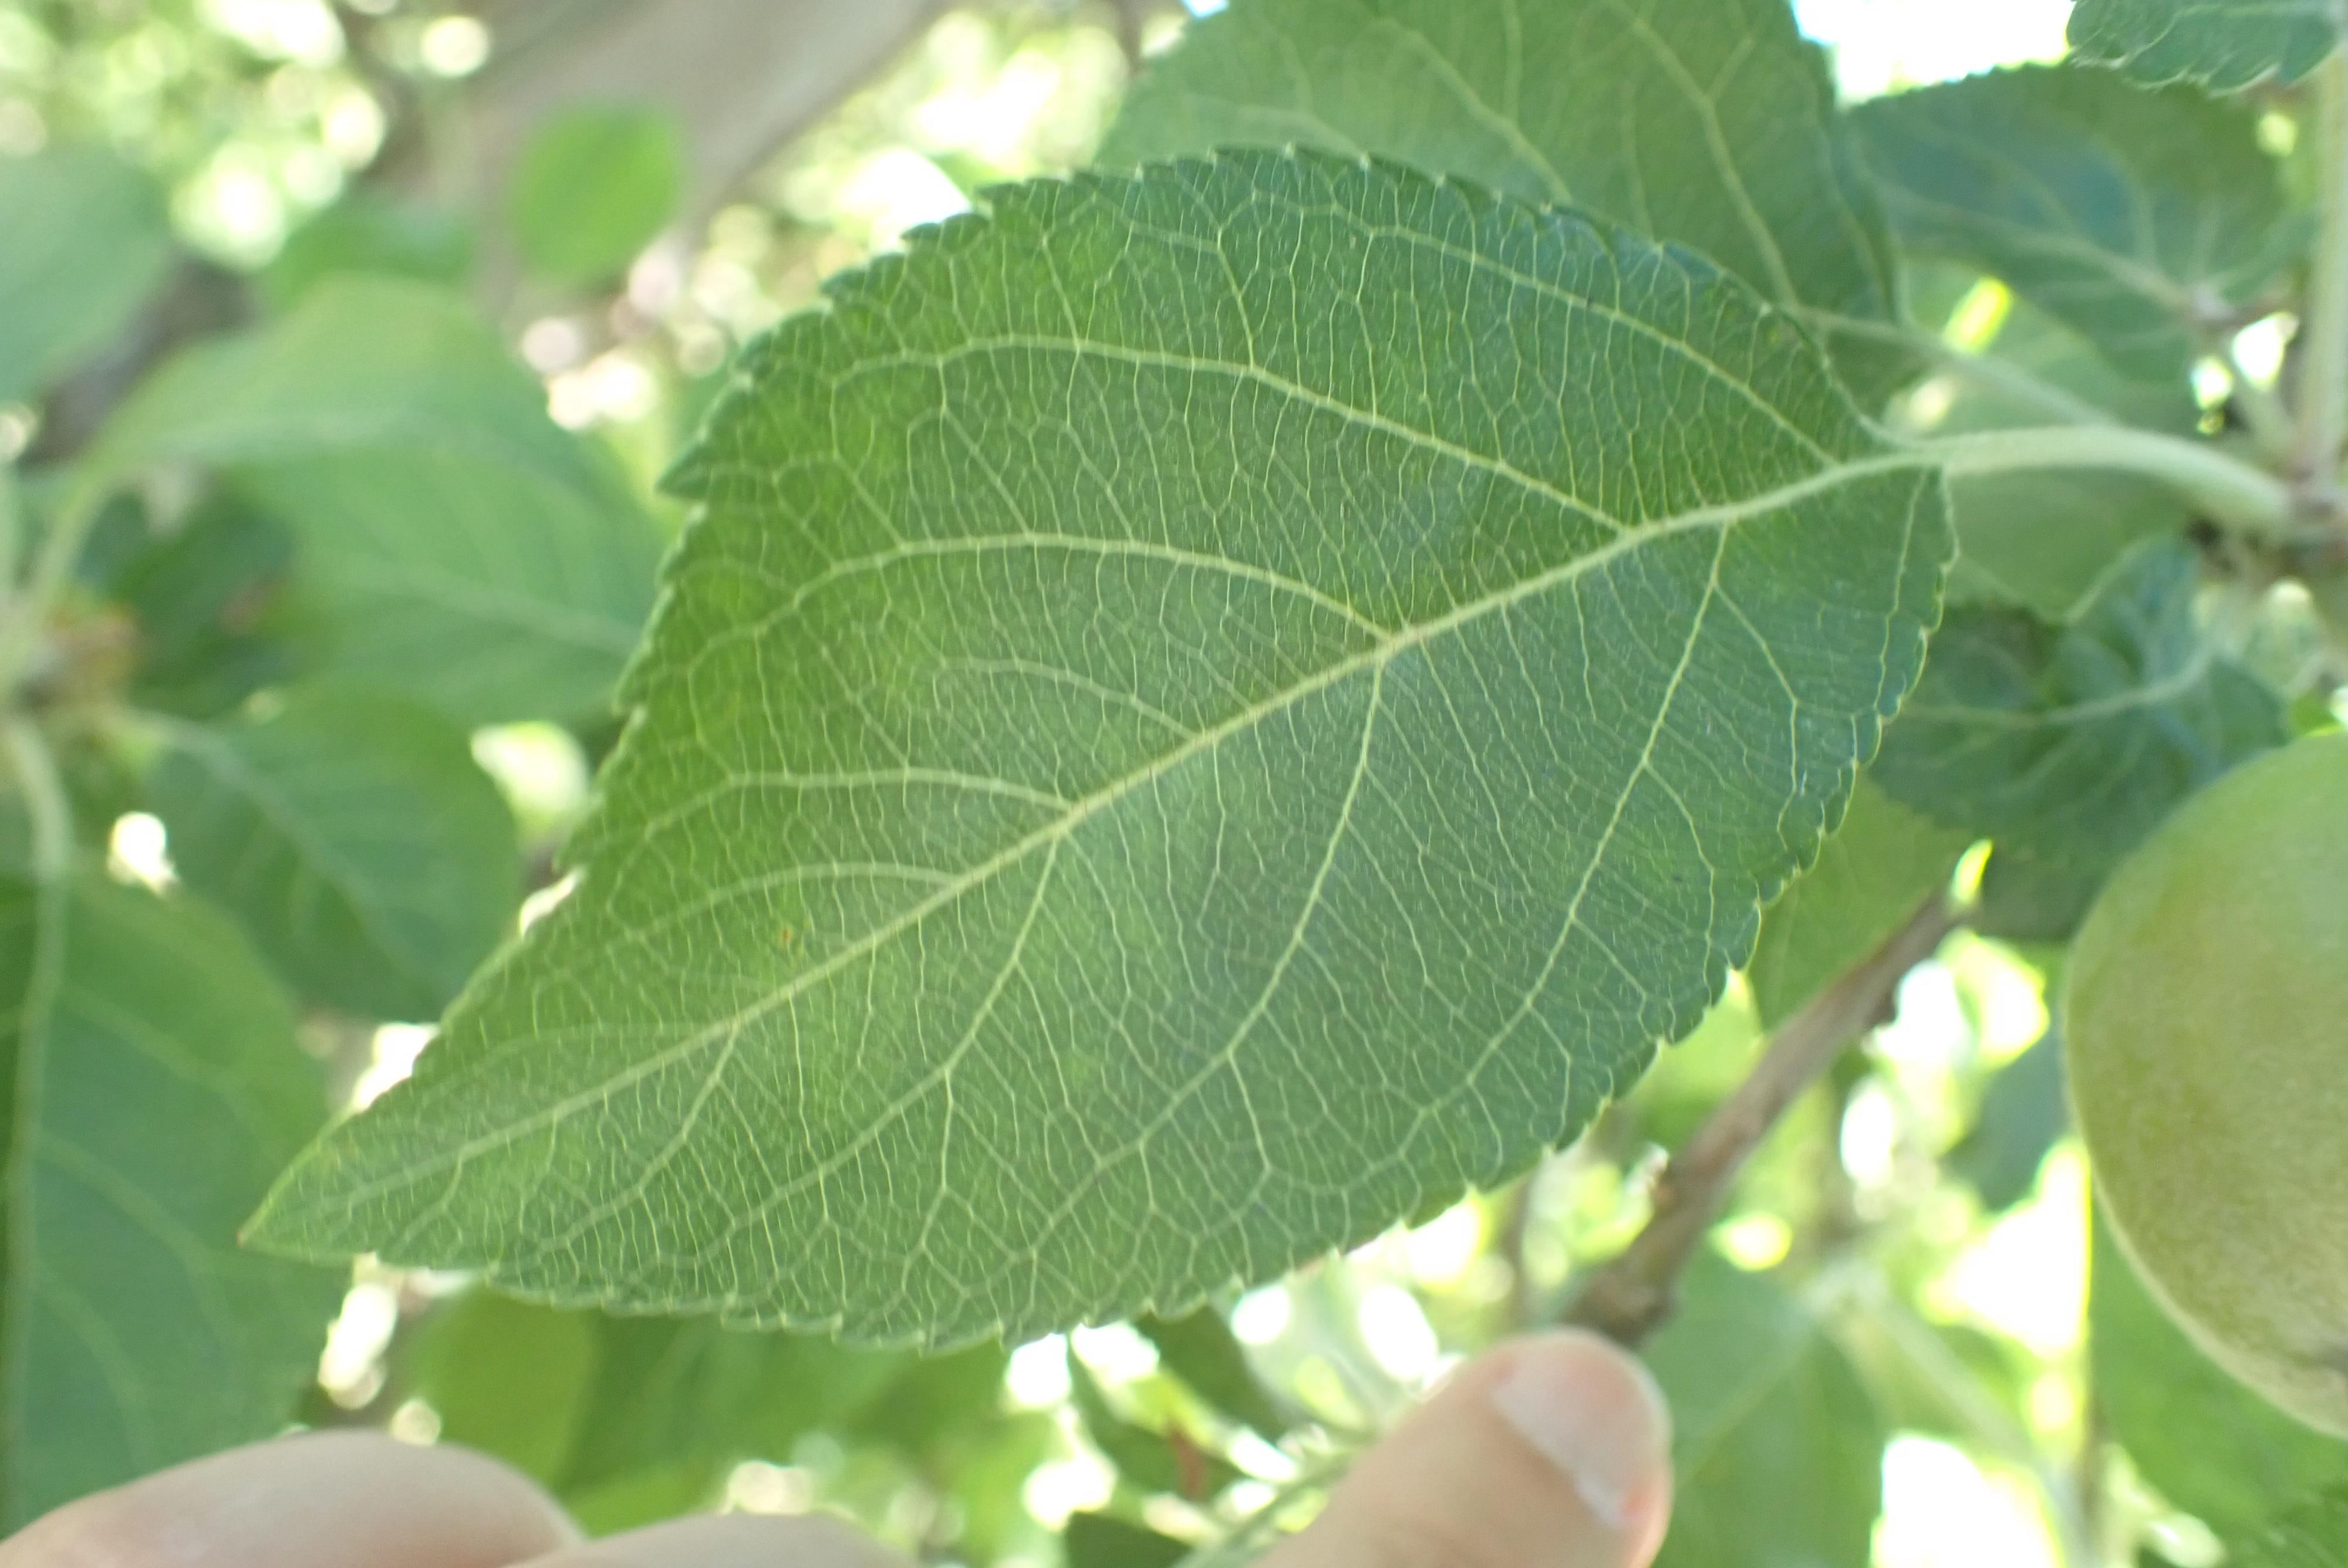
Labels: healthy